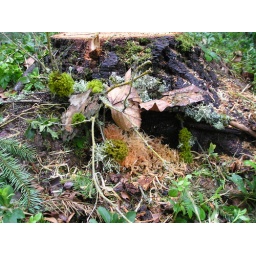
OLYMPUS DIGITAL CAMERAThey had cut down some trees near the Soloflex building. Perfect for making houses for the displaced fairies.